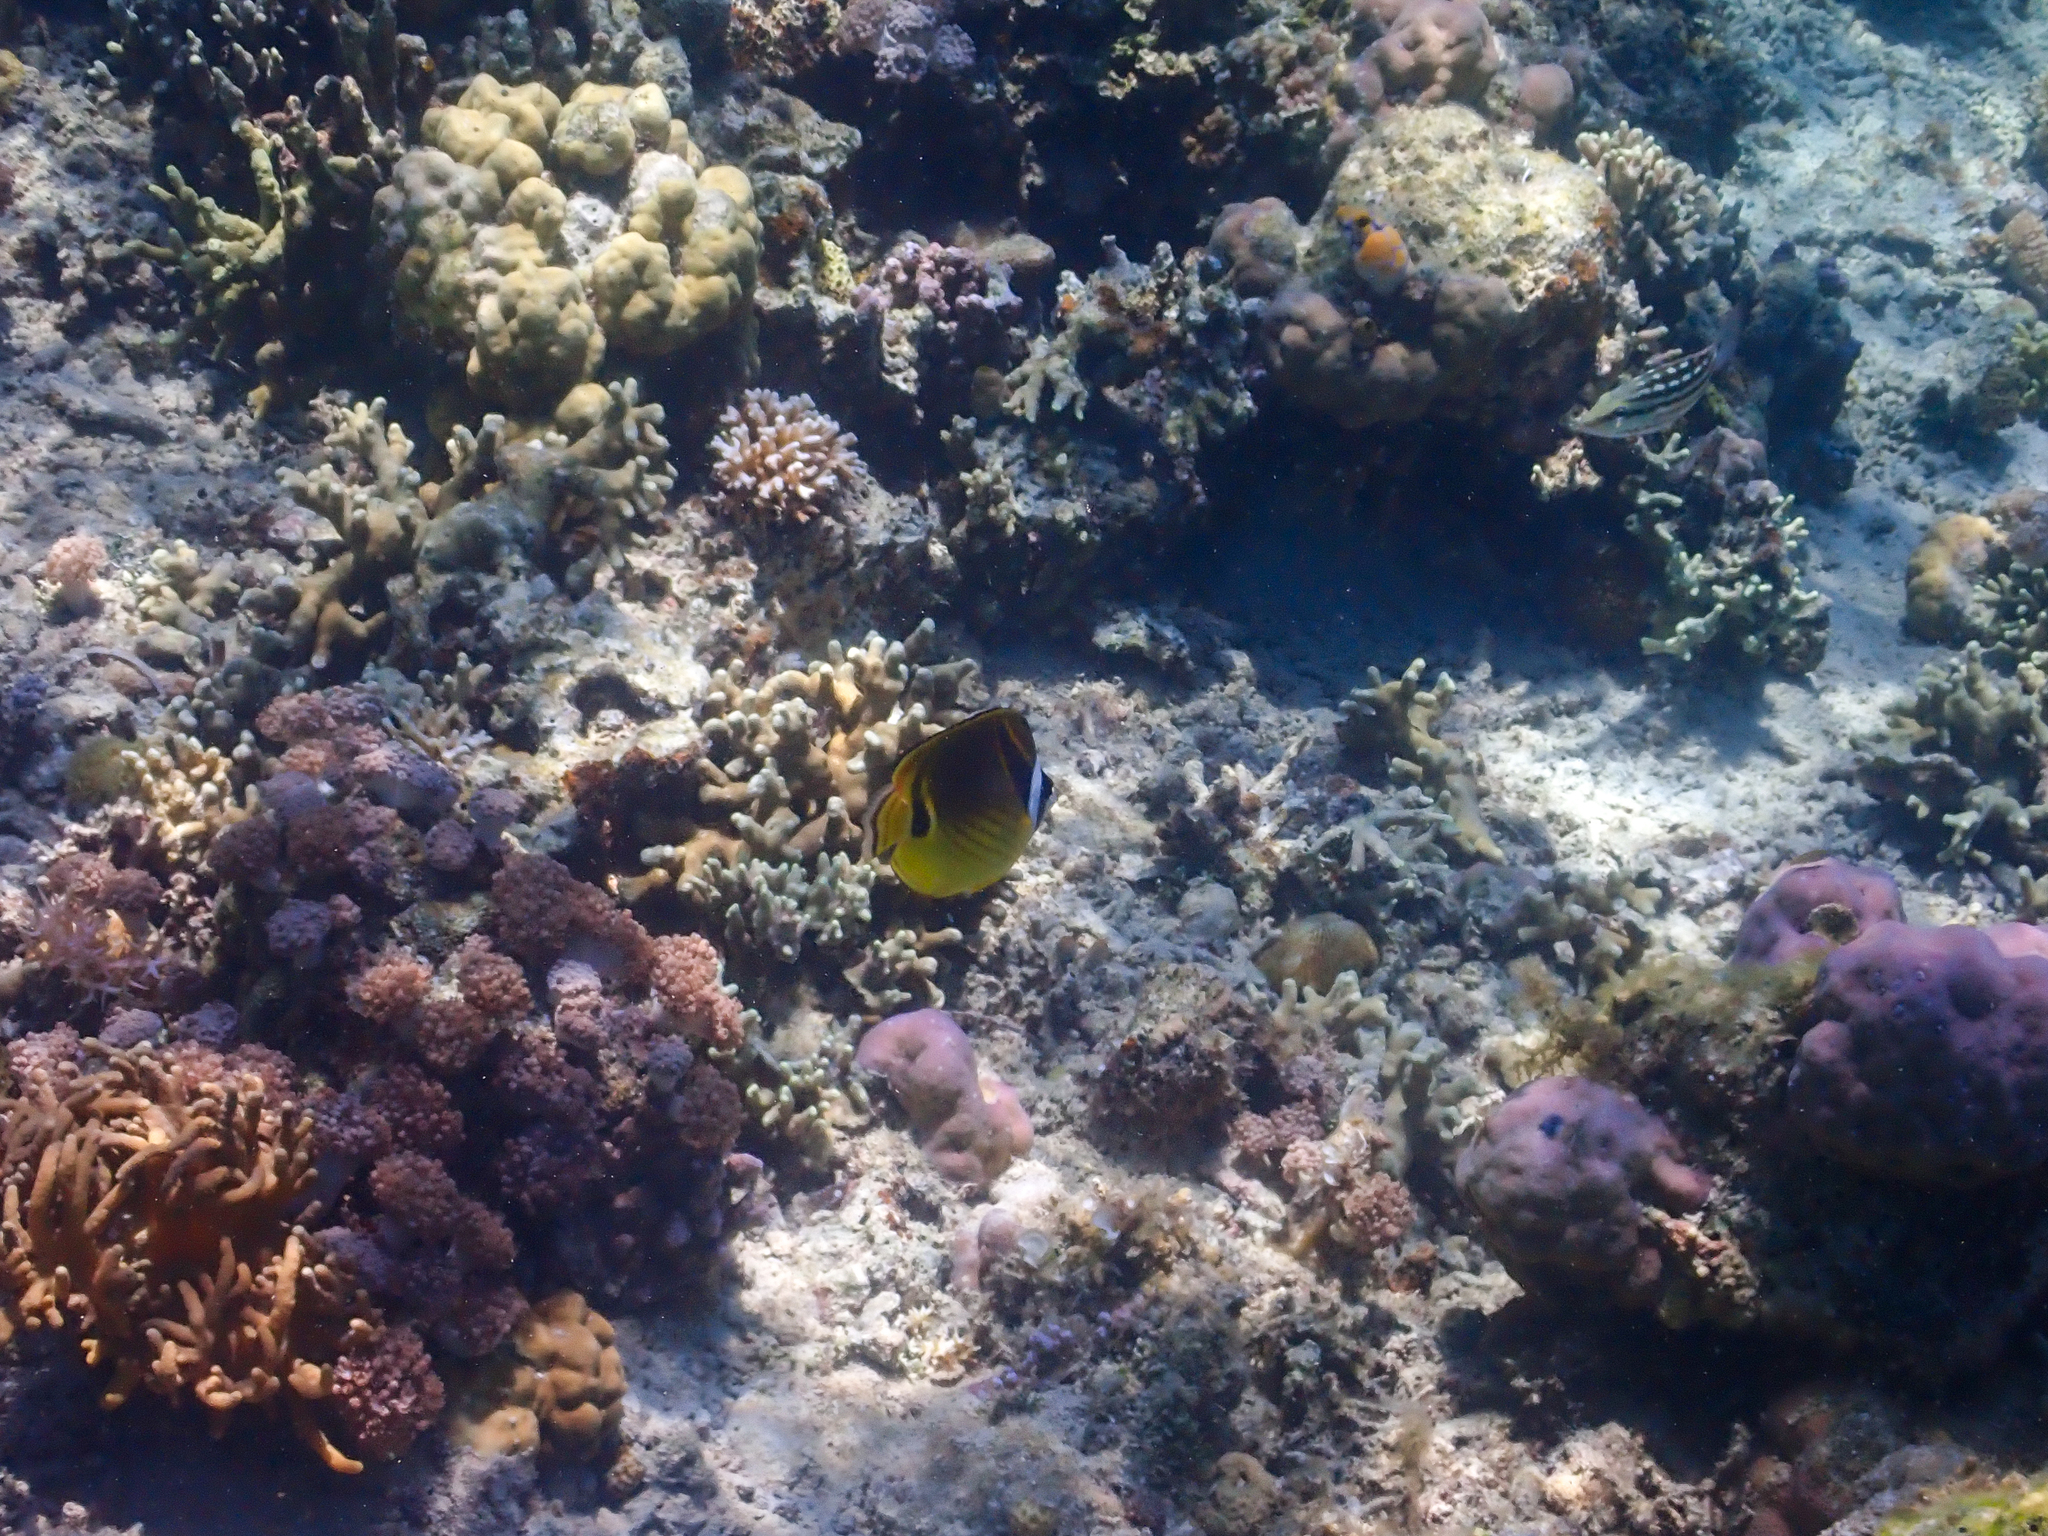
Chaetodon lunula (Raccoon Butterflyfish)